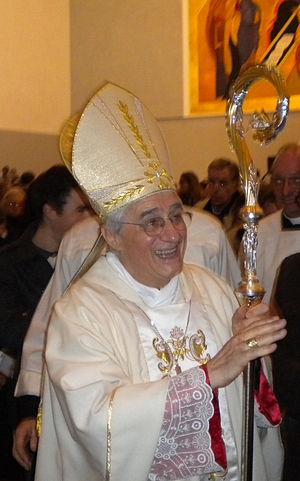
Gianni Ambrosio est un évêque catholique italien, évêque émérite de Plaisance-Bobbio depuis juillet 2020.